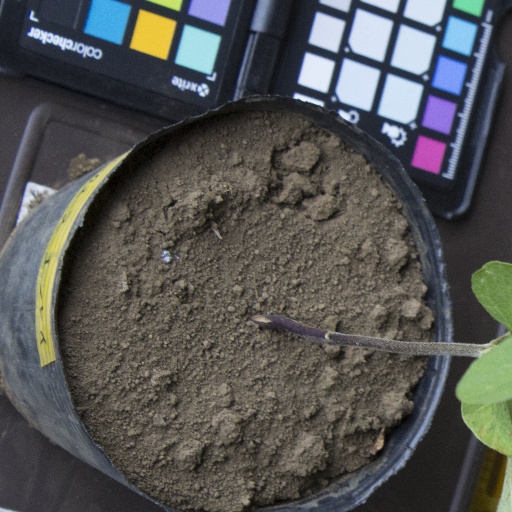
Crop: soybean